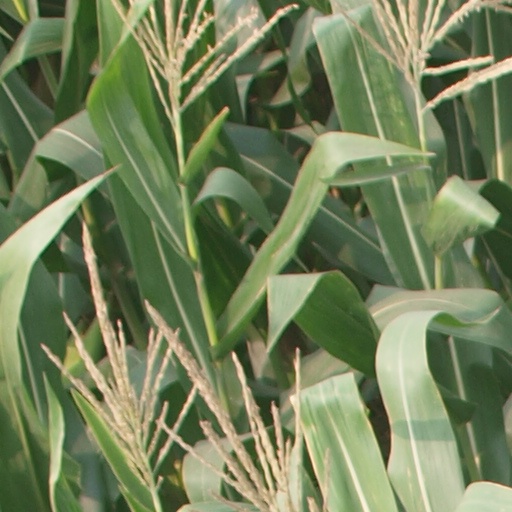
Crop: maize; corn